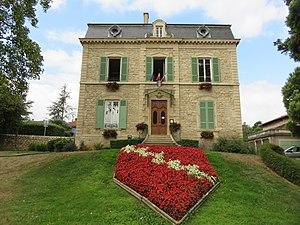
Mairie de Lucenay (Rhône, France).
Lucenay est une commune française située dans le département du Rhône et la région Auvergne-Rhône-Alpes.